List of Michigan Wolverines head football coaches

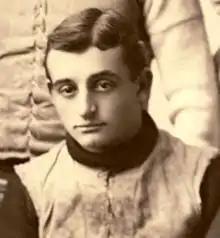
Gustave Ferbert resigned in 1900 to prospect for gold in Alaska and became rich off his gold claims.

In 1897, Michigan's former star halfback Gustave Ferbert took over as head coach. The 1898 team coached by Ferbert finished with a perfect 10–0 record and won Michigan's first Western Conference championship. In May 1900, amid the Klondike Gold Rush, Ferbert resigned as Michigan's head coach and left for Alaska to search for gold. After several years in the Klondike, Ferbert emerged in 1909 having become wealthy from his gold finds.